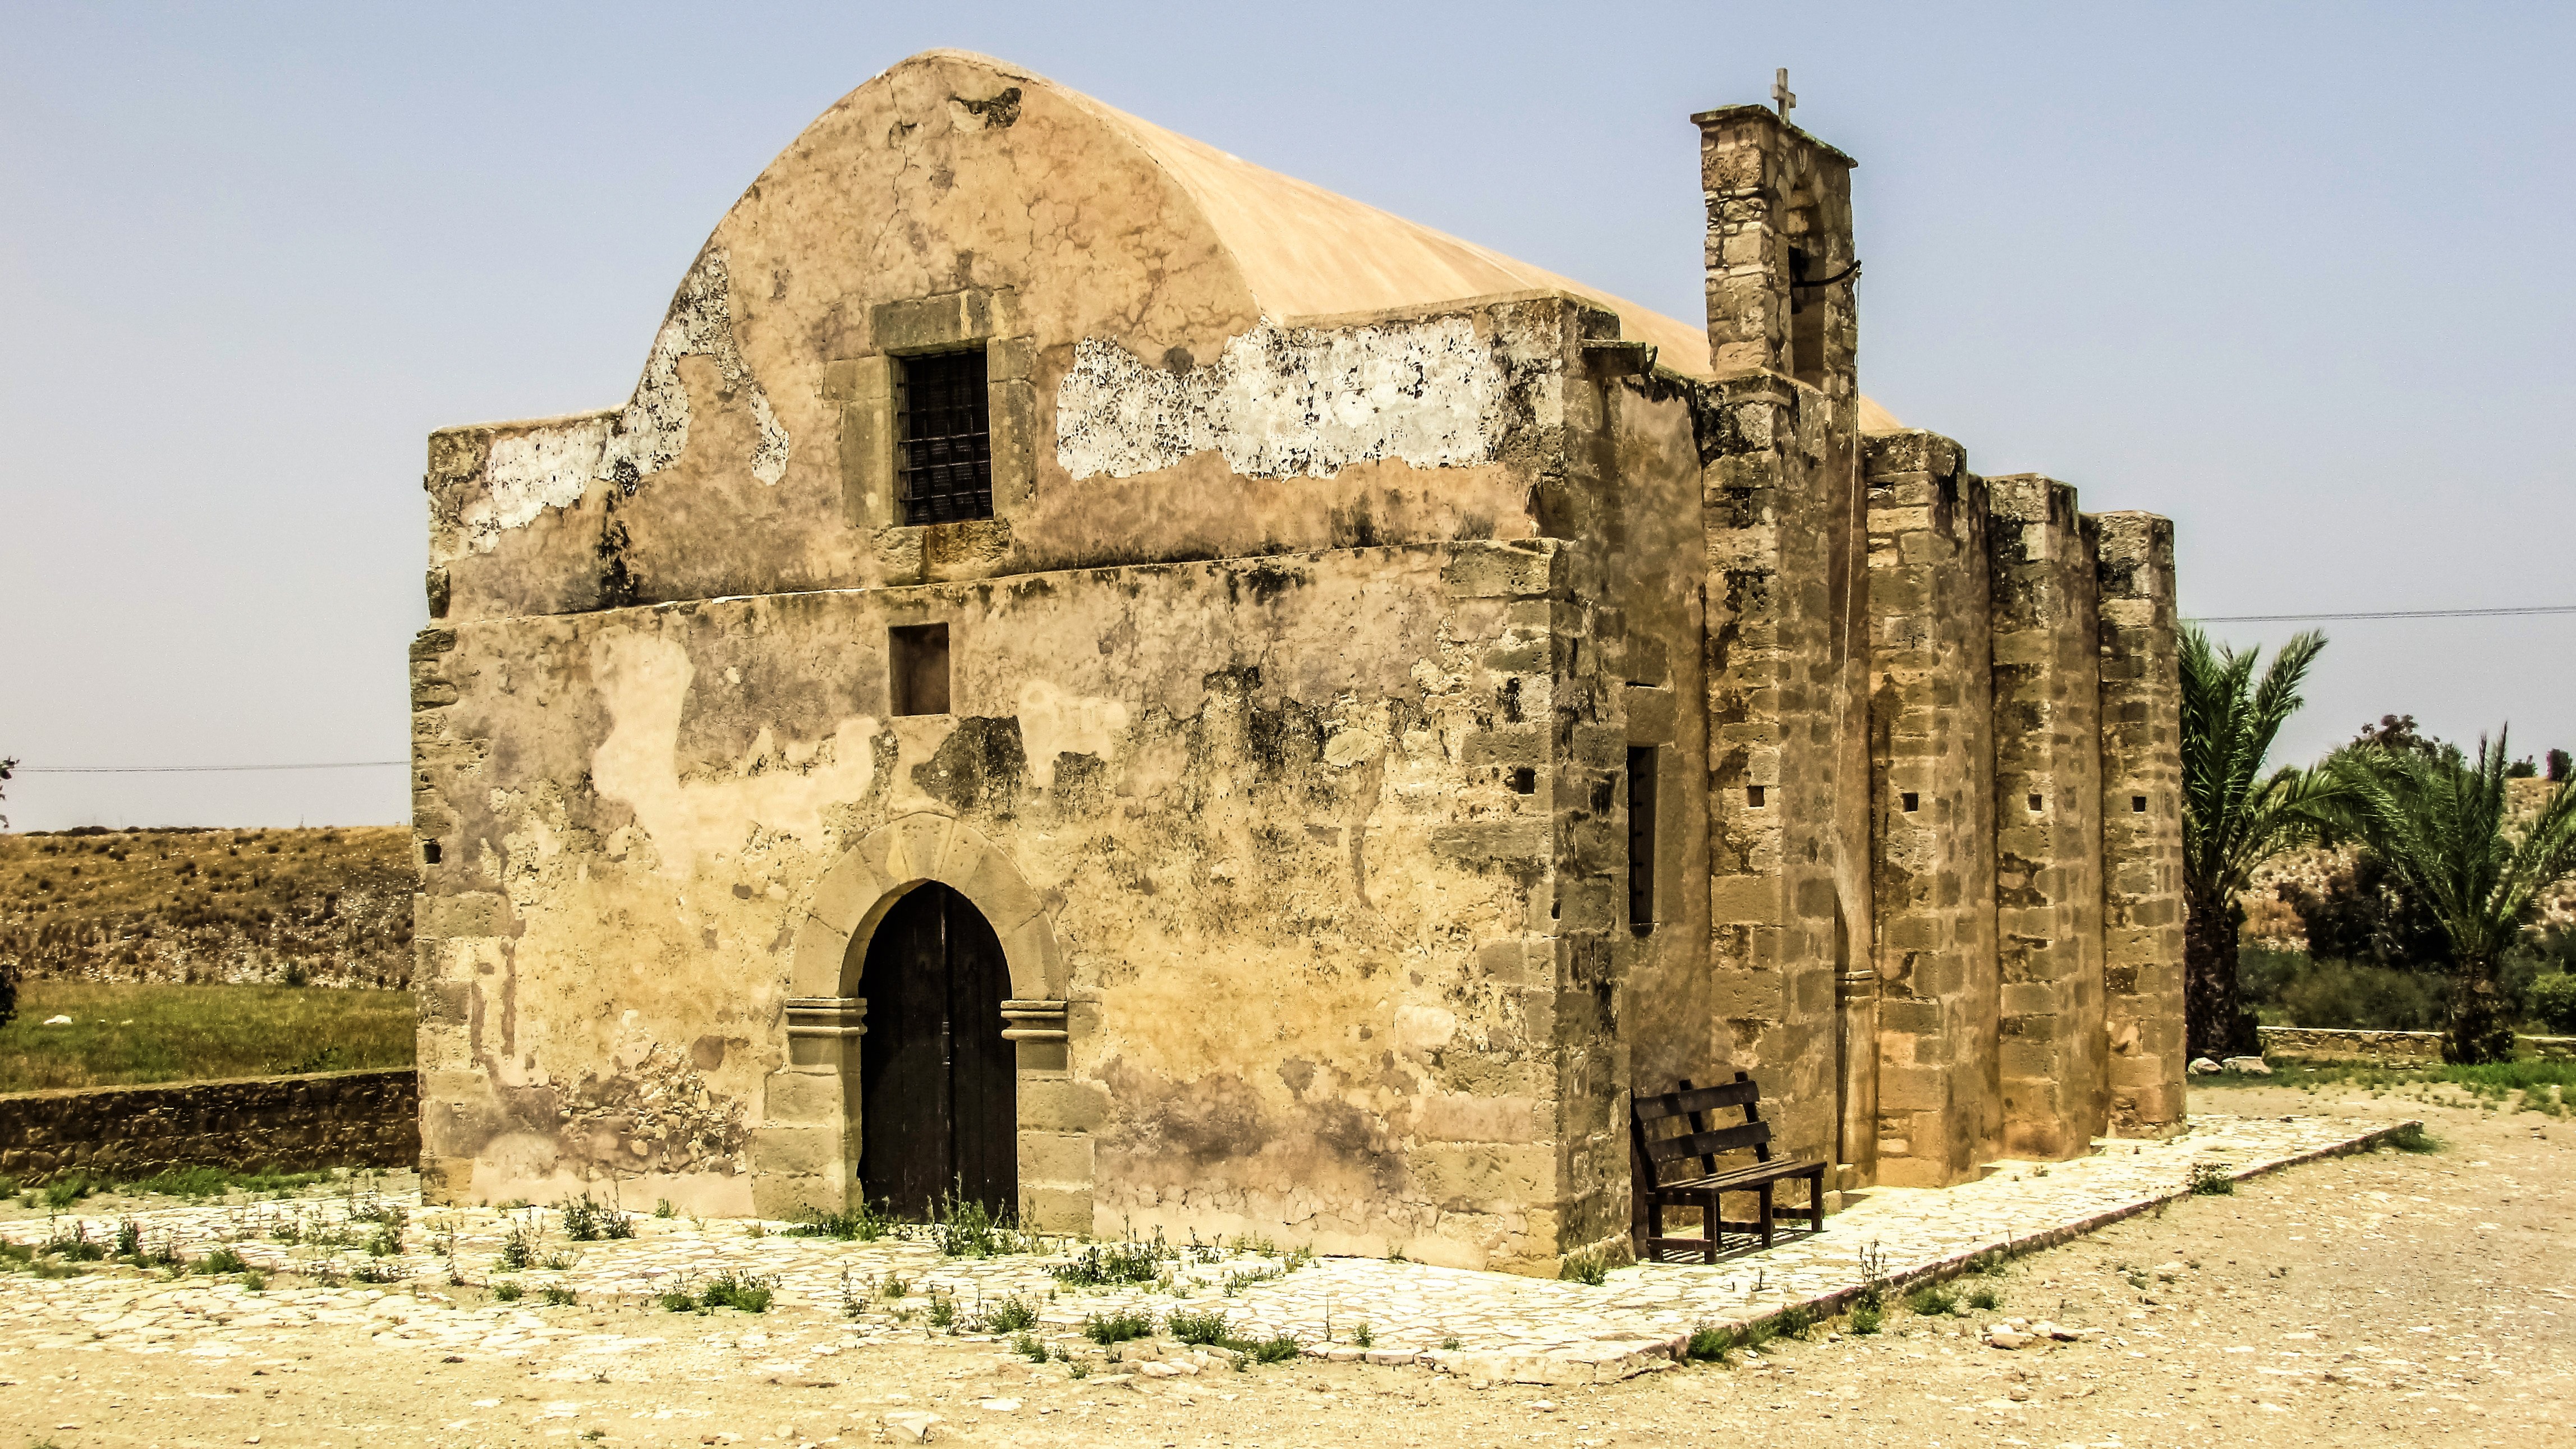
architecture, building, old, religion, church, fortification, place of worship, medieval architecture, ruins, monastery, christianity, orthodox, abbey, middle ages, cyprus, archaeological site, unesco world heritage site, historic site, ayios andronikos, tersefanou, ancient history, egyptian temple, ancient roman architecture, spanish missions in california